Courcelles, Charente-Maritime

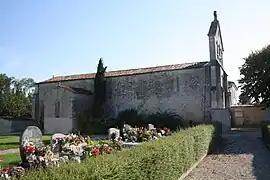
The church in Courcelles

Courcelles is a commune in the southwestern French department of Charente-Maritime.